Ernst Nolte

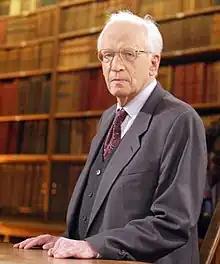

Ernst Nolte (11 January 1923 – 18 August 2016) was a German historian and philosopher. Nolte's major interest was the comparative studies of fascism and communism (cf. Comparison of Nazism and Stalinism). Originally trained in philosophy, he was professor emeritus of modern history at the Free University of Berlin, where he taught from 1973 until his 1991 retirement. He was previously a professor at the University of Marburg from 1965 to 1973. He was best known for his seminal work "Fascism in Its Epoch", which received widespread acclaim when it was published in 1963. Nolte was a prominent conservative academic from the early 1960s and was involved in many controversies related to the interpretation of the history of fascism and communism, including the in the late 1980s. In later years, Nolte focused on Islamism and "Islamic fascism".